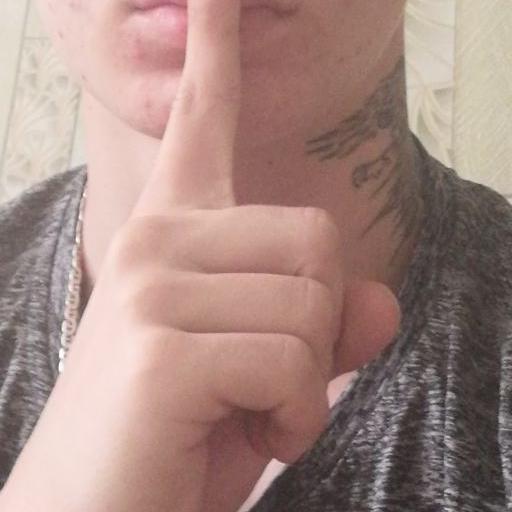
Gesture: mute